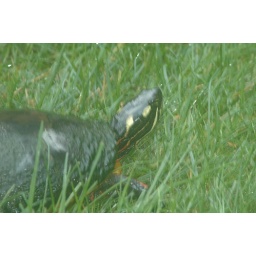
This was a turtle from my parents' back yard. He was swimming in the pool.